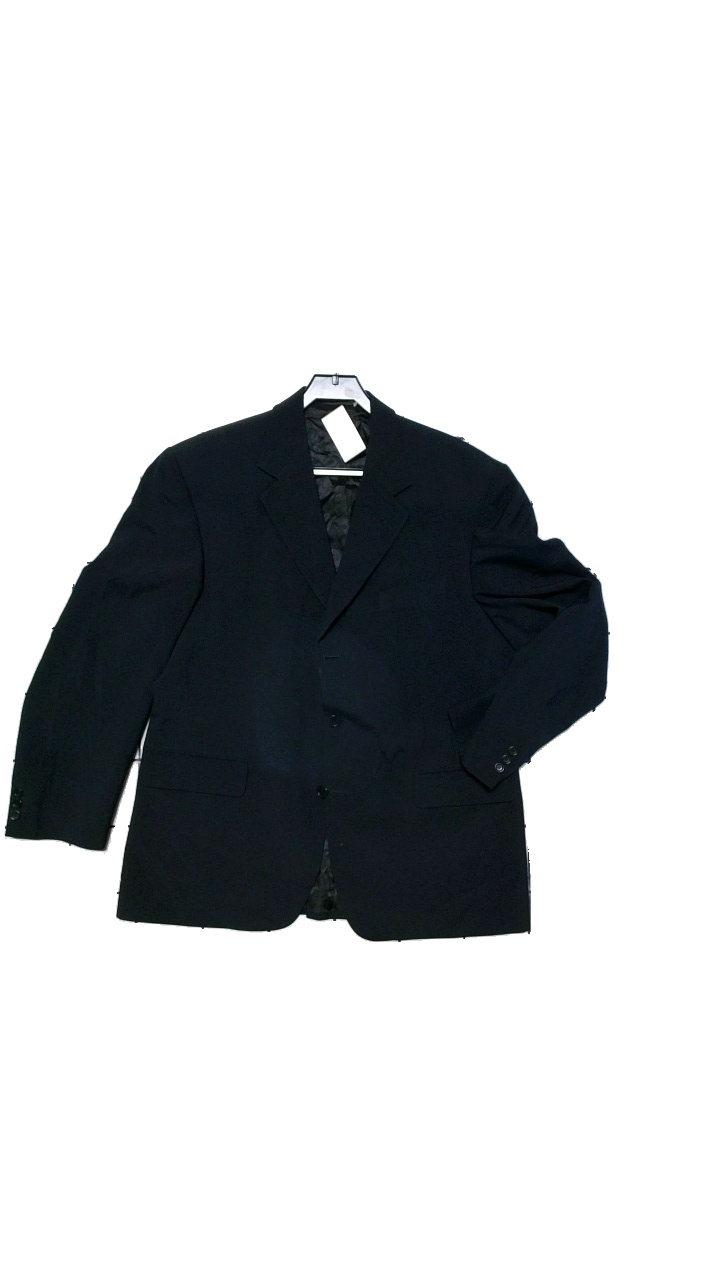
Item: Jacket (Men)
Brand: Sir
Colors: Blue
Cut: Regular
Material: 65%Ull,35%Polyester
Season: All
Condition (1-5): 3
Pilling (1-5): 4
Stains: Minor
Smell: Minor
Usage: Reuse
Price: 100-150